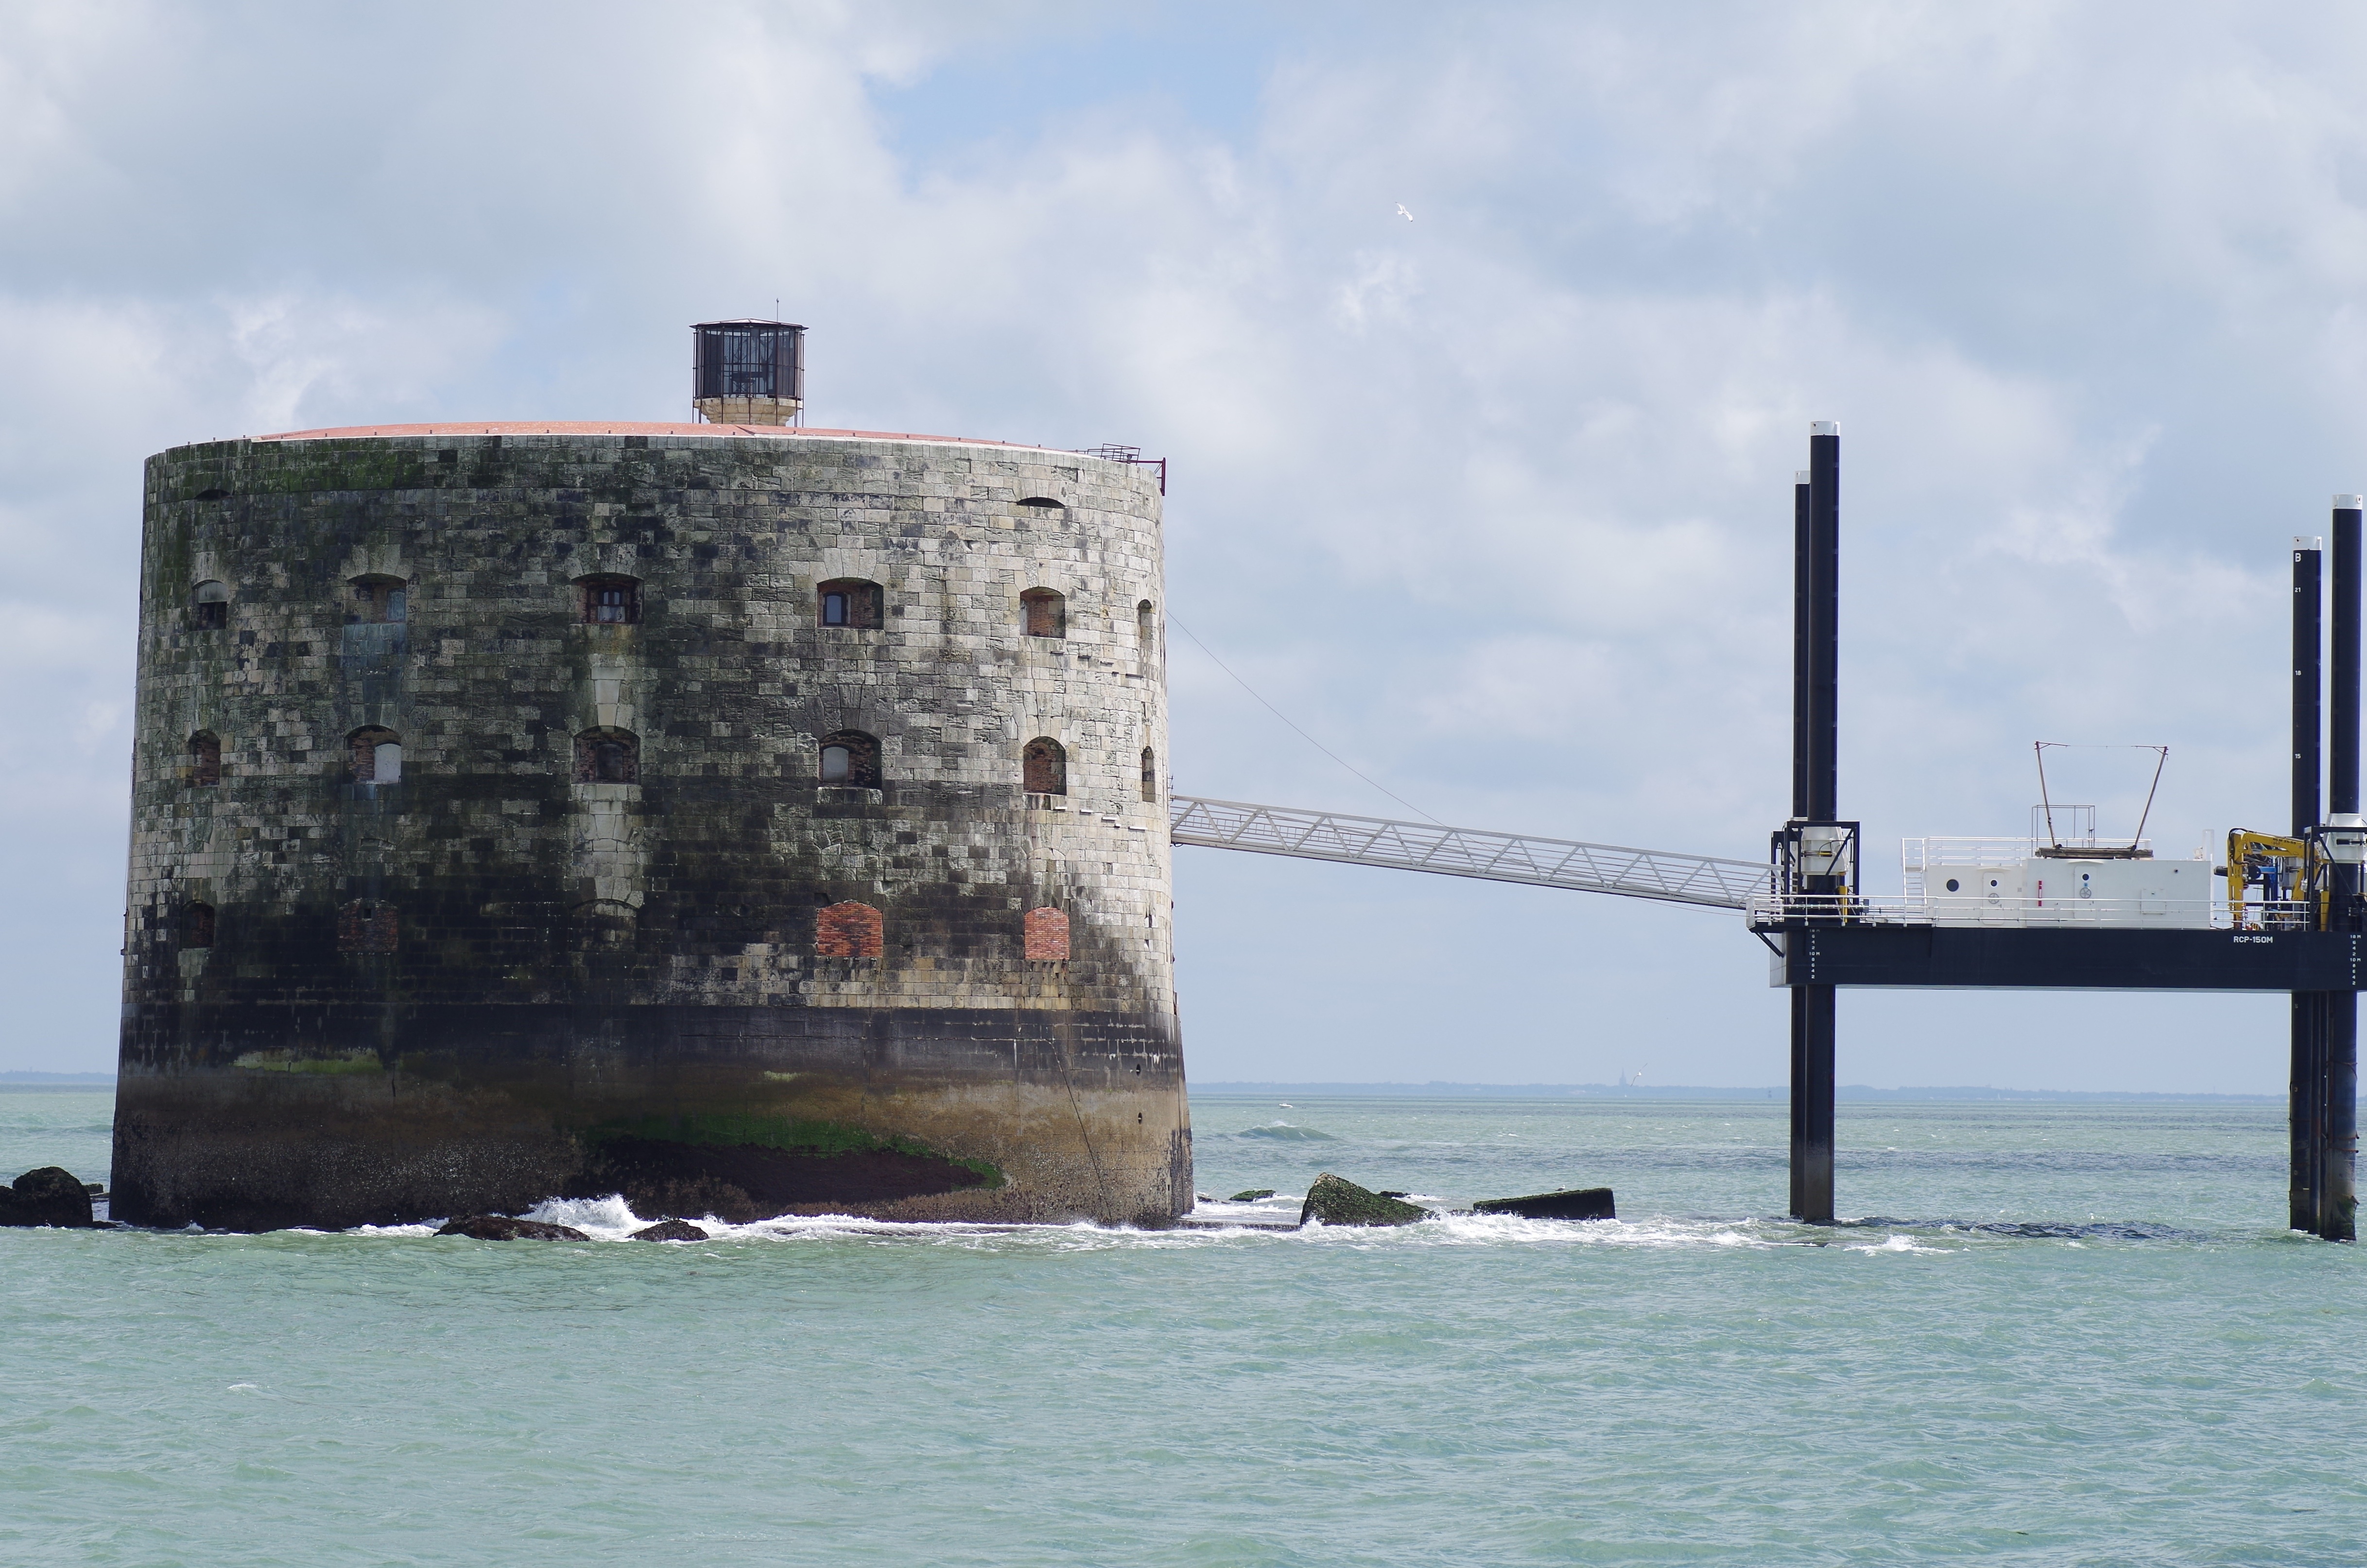
sea, coast, water, ocean, vehicle, tower, bay, waterway, fort, breakwater, the rochelle, fort boyard, boyar